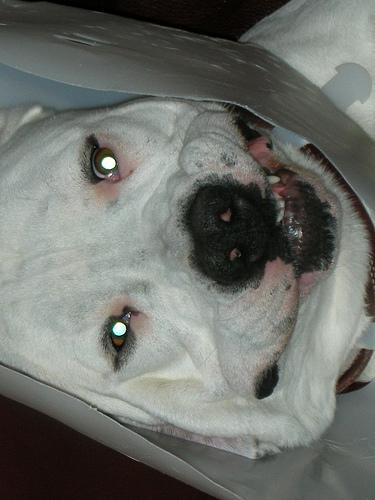
Breed: american bulldog